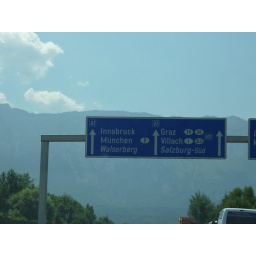
View of a road sign in Austria with directions to Graz, Munich and Innsbruck